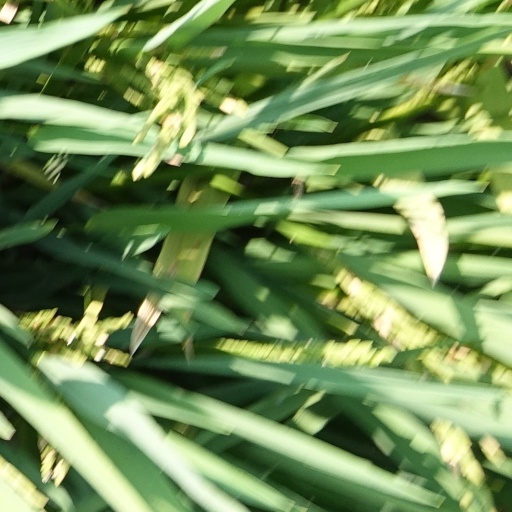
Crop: rice